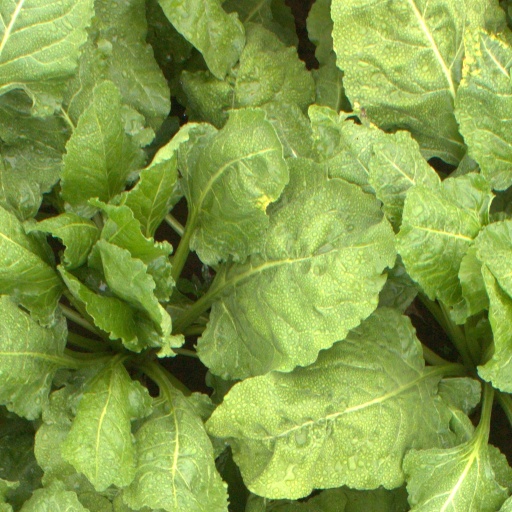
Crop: sugar beet